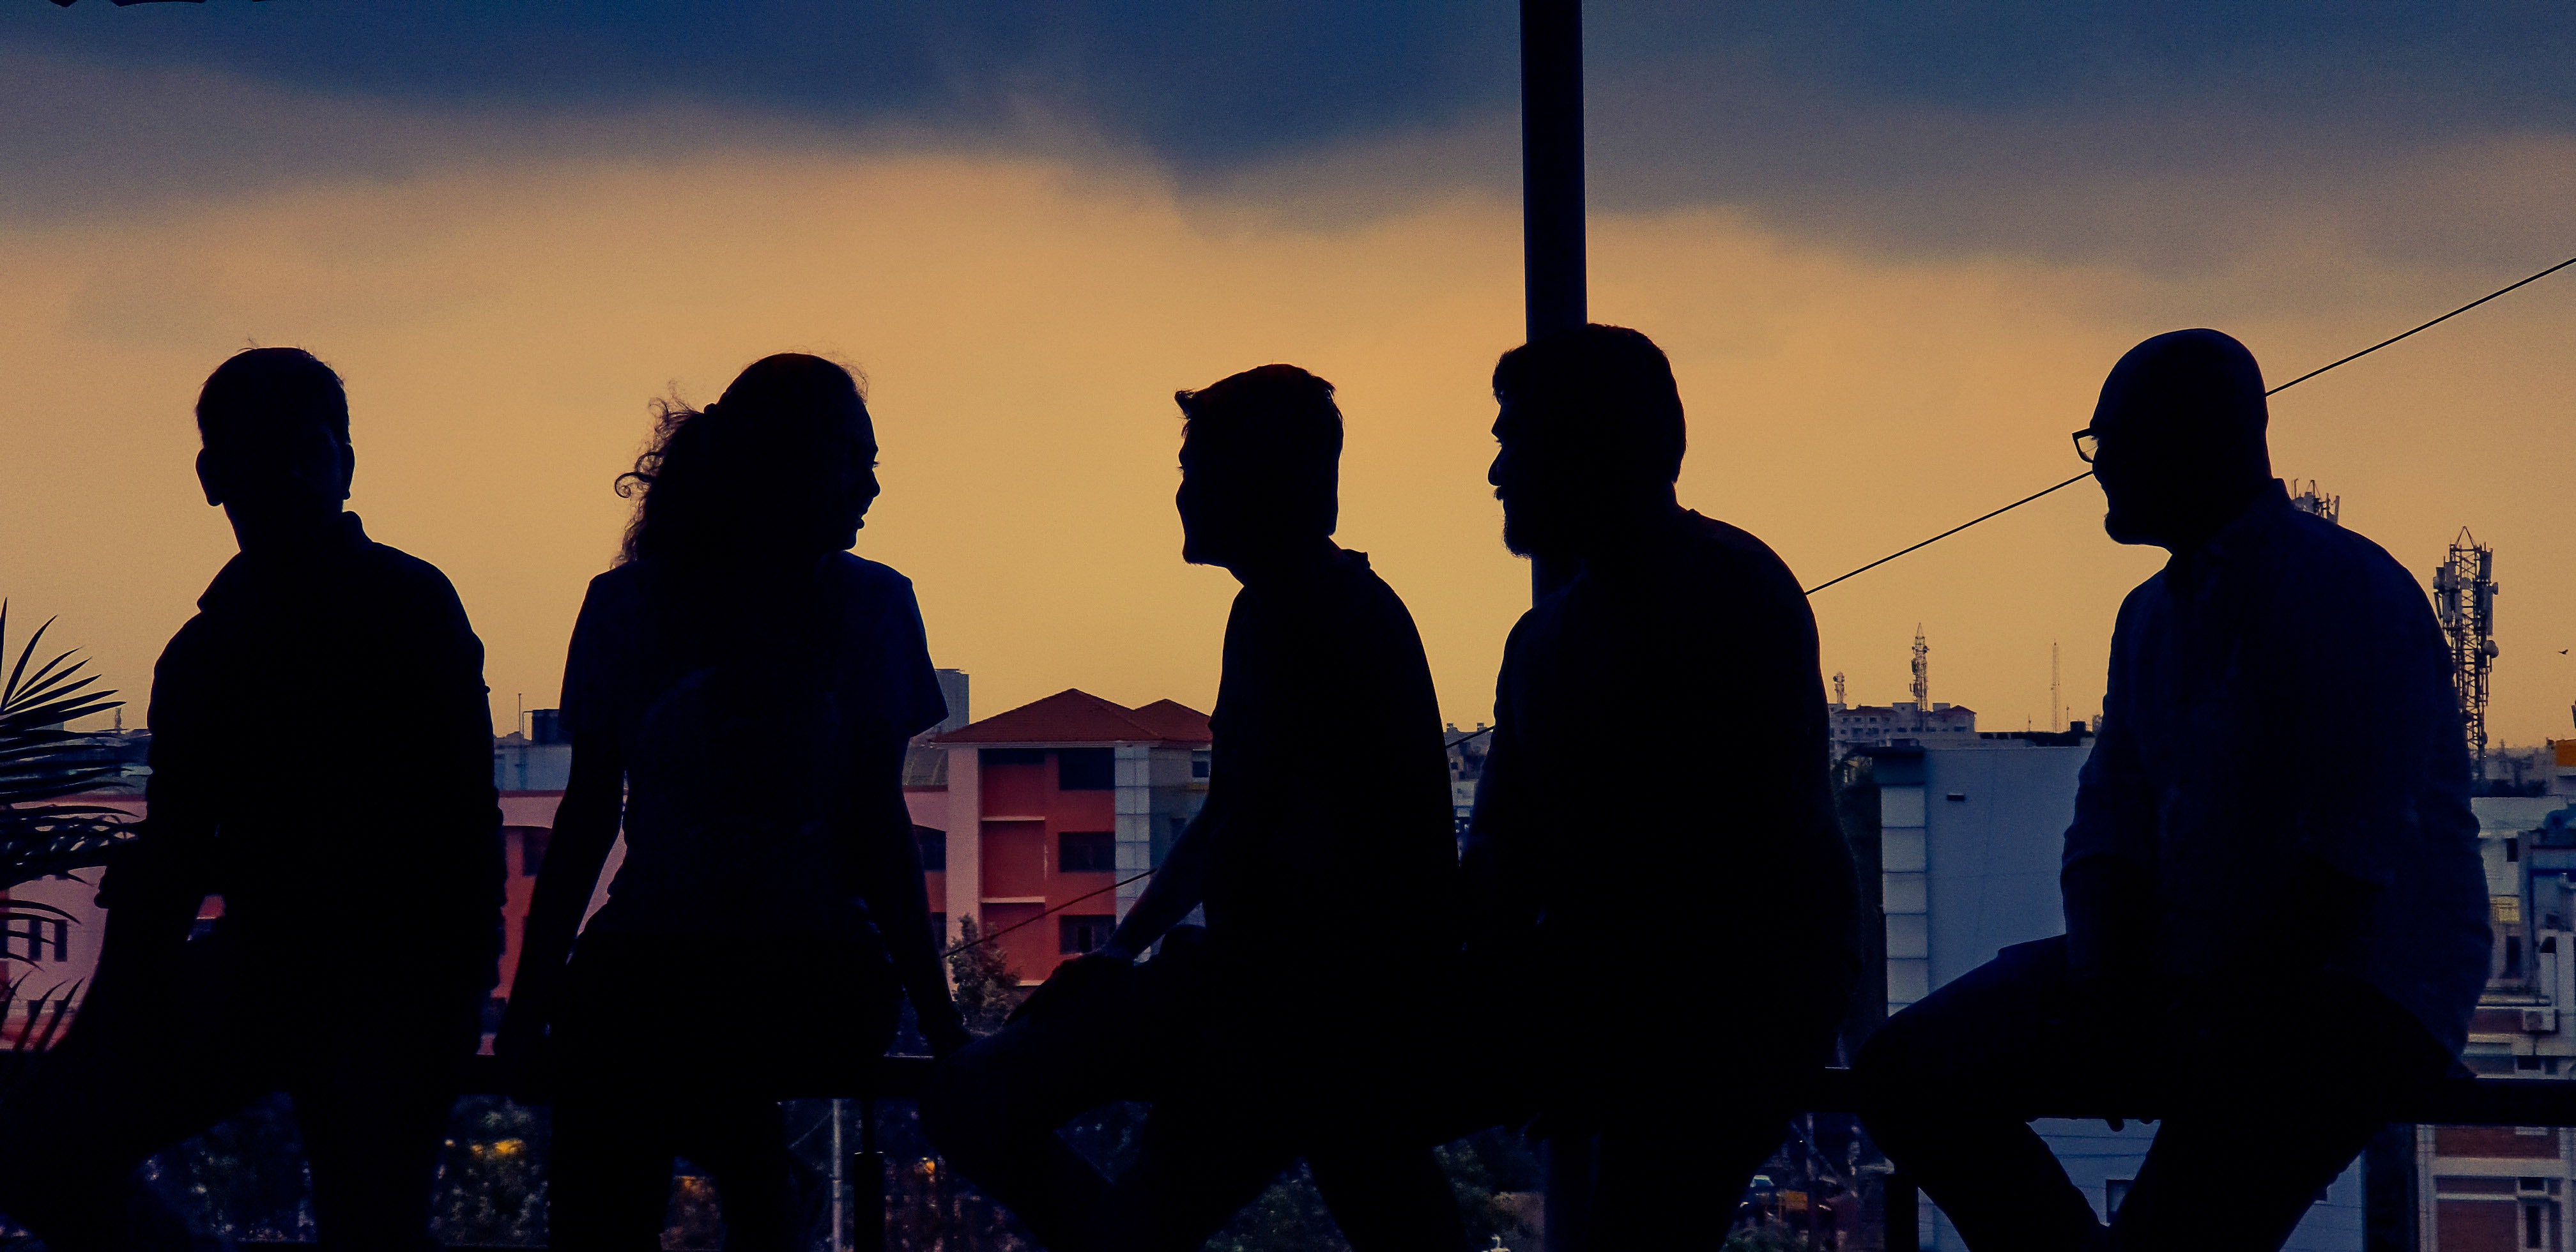
sky, silhouette, backlighting, evening, dusk, sunset, horizon, photography, shadow, sea, sunrise, sunlight, cloud, crowd, city, night